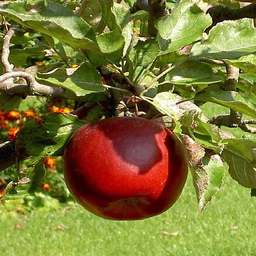
Label: Apple